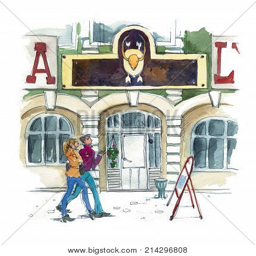
a young man and a girl are walking along a pedestrian street near the entrance to the ancient building .